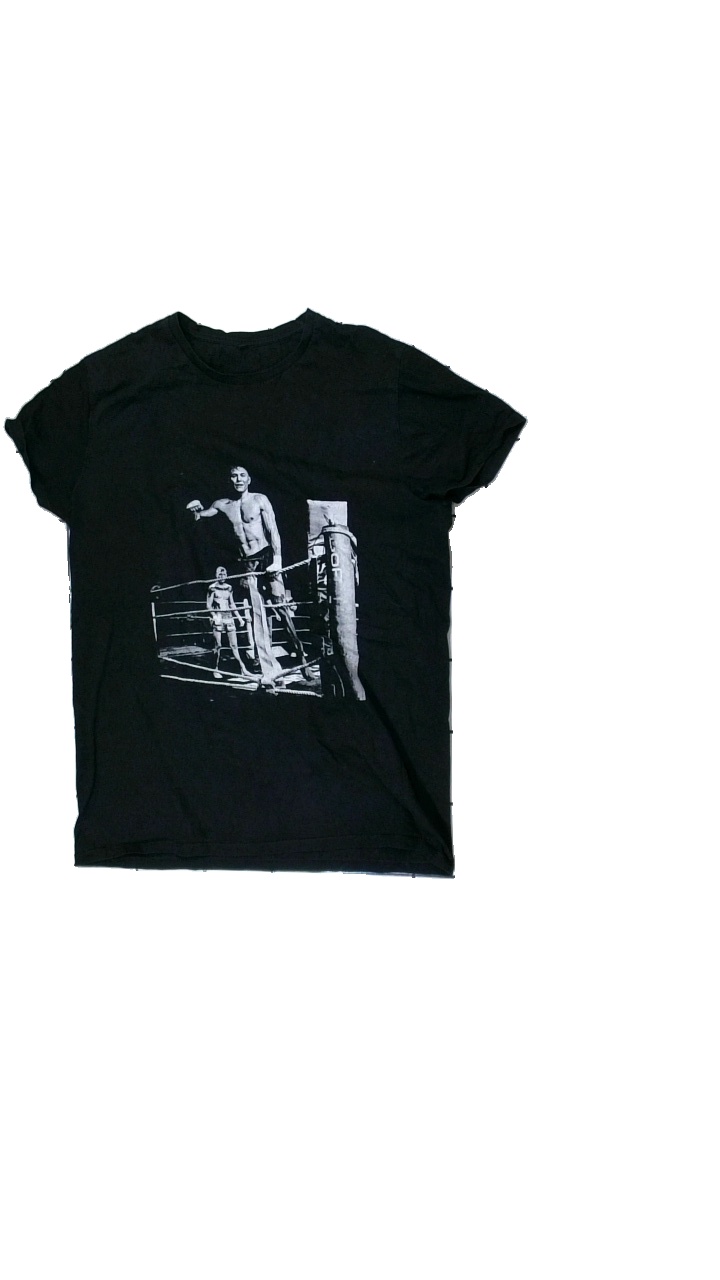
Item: T-shirt (Men)
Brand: Missing
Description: Black t-shirt with print
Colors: Black, Grey
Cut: Loose
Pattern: Other
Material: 100% Cotton
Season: All
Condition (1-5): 5
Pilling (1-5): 5
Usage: Reuse
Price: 50-100